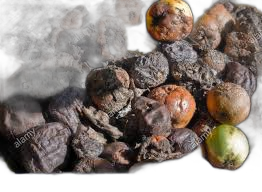
Waste category: biological